Aditi Ravi

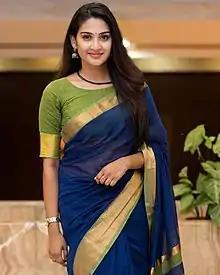

Aditi Ravi is an Indian model and actress, who appears in Malayalam films. She pursued a career in modelling before becoming an actress, debuting with a commercial for "The Times of India" during her college education. She made her acting debut with the 2014 film "Angry Babies in Love", in a supporting role. Her first female lead role was in the 2017 film "Alamara".